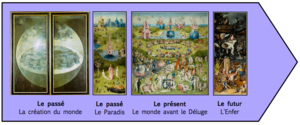
Une interprétation traditionnelle du Jardin des délices
Le Jardin des délices est une peinture à l'huile sur bois du peintre néerlandais Jérôme Bosch, appartenant à la période des primitifs flamands. L'œuvre est structurée en triptyque, format souvent utilisé par les peintres du début du XVᵉ siècle jusqu'au début du XVIIᵉ siècle dans la partie septentrionale de l'Europe. Elle est le plus souvent datée de 1494 à 1505, bien que des chercheurs en avancent la création jusqu'aux années 1480.